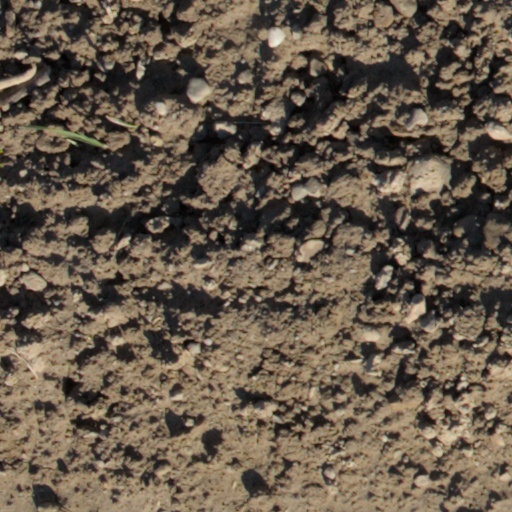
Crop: wheat